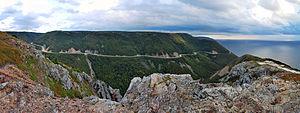
La piste Cabot est une route panoramique de la province canadienne de la Nouvelle-Écosse. Elle est située dans la section nord du Comté de Victoria et dans le Comté d'Inverness sur l'Île du Cap-Breton. Elle effectue une boucle d'environ 300 km autour de la pointe nord de l'île, passant par les Hautes Terres du Cap-Breton. Elle porte le nom de l'explorateur vénitien Jean Cabot qui a découvert le Canada atlantique en 1497. La construction initiale de la route s'est terminée en 1932.
Le comté d'Inverness est une municipalité de comté de la Nouvelle-Écosse, situé à l'ouest du Cap Breton.